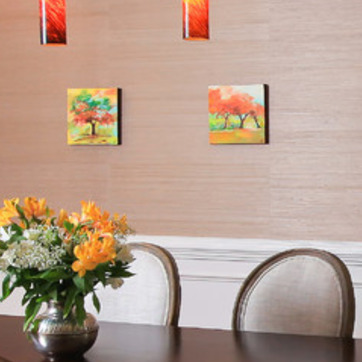
Material: wallpaper